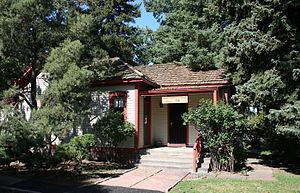
Eugene Field, né le 2 septembre 1850 à Saint-Louis et mort le 4 novembre 1895 à Chicago, est un écrivain américain, connu pour ses poésies pour enfants et ses essais humoristiques.